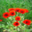
Label: poppy